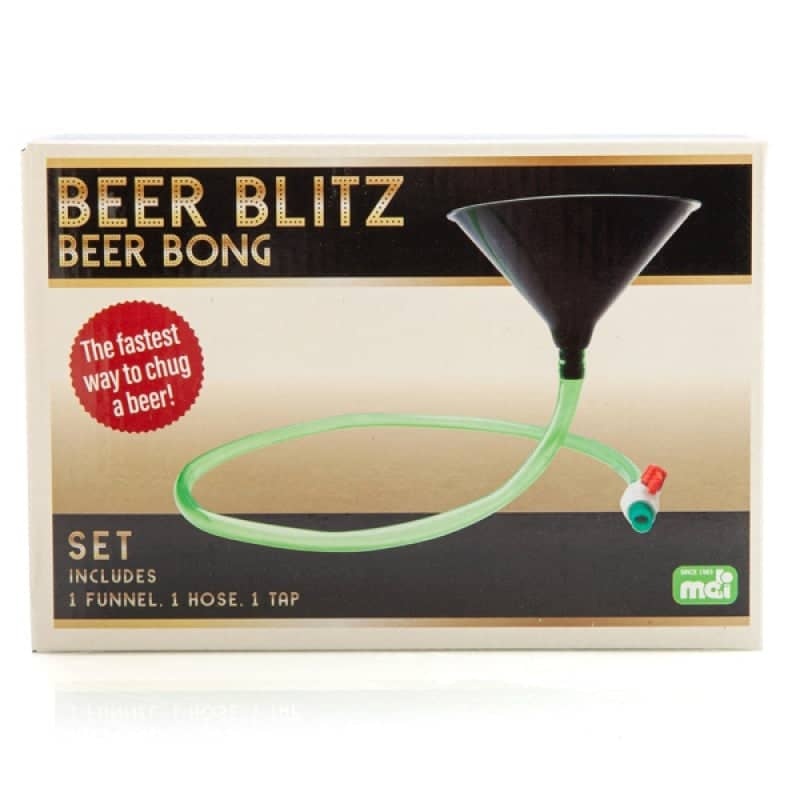
Beer Blitz Beer Bong
Brand: Darrahopens
Gravity forces the beer to the bottom and the froth to the top, turbo charging the drinking experience Simple but effective Features tap to control the flow of beer Handy hint – run warm water through the tube to straighten out a bent tube
Category: Arts & Entertainment > Party & Celebration > Party Supplies > Drinking Games